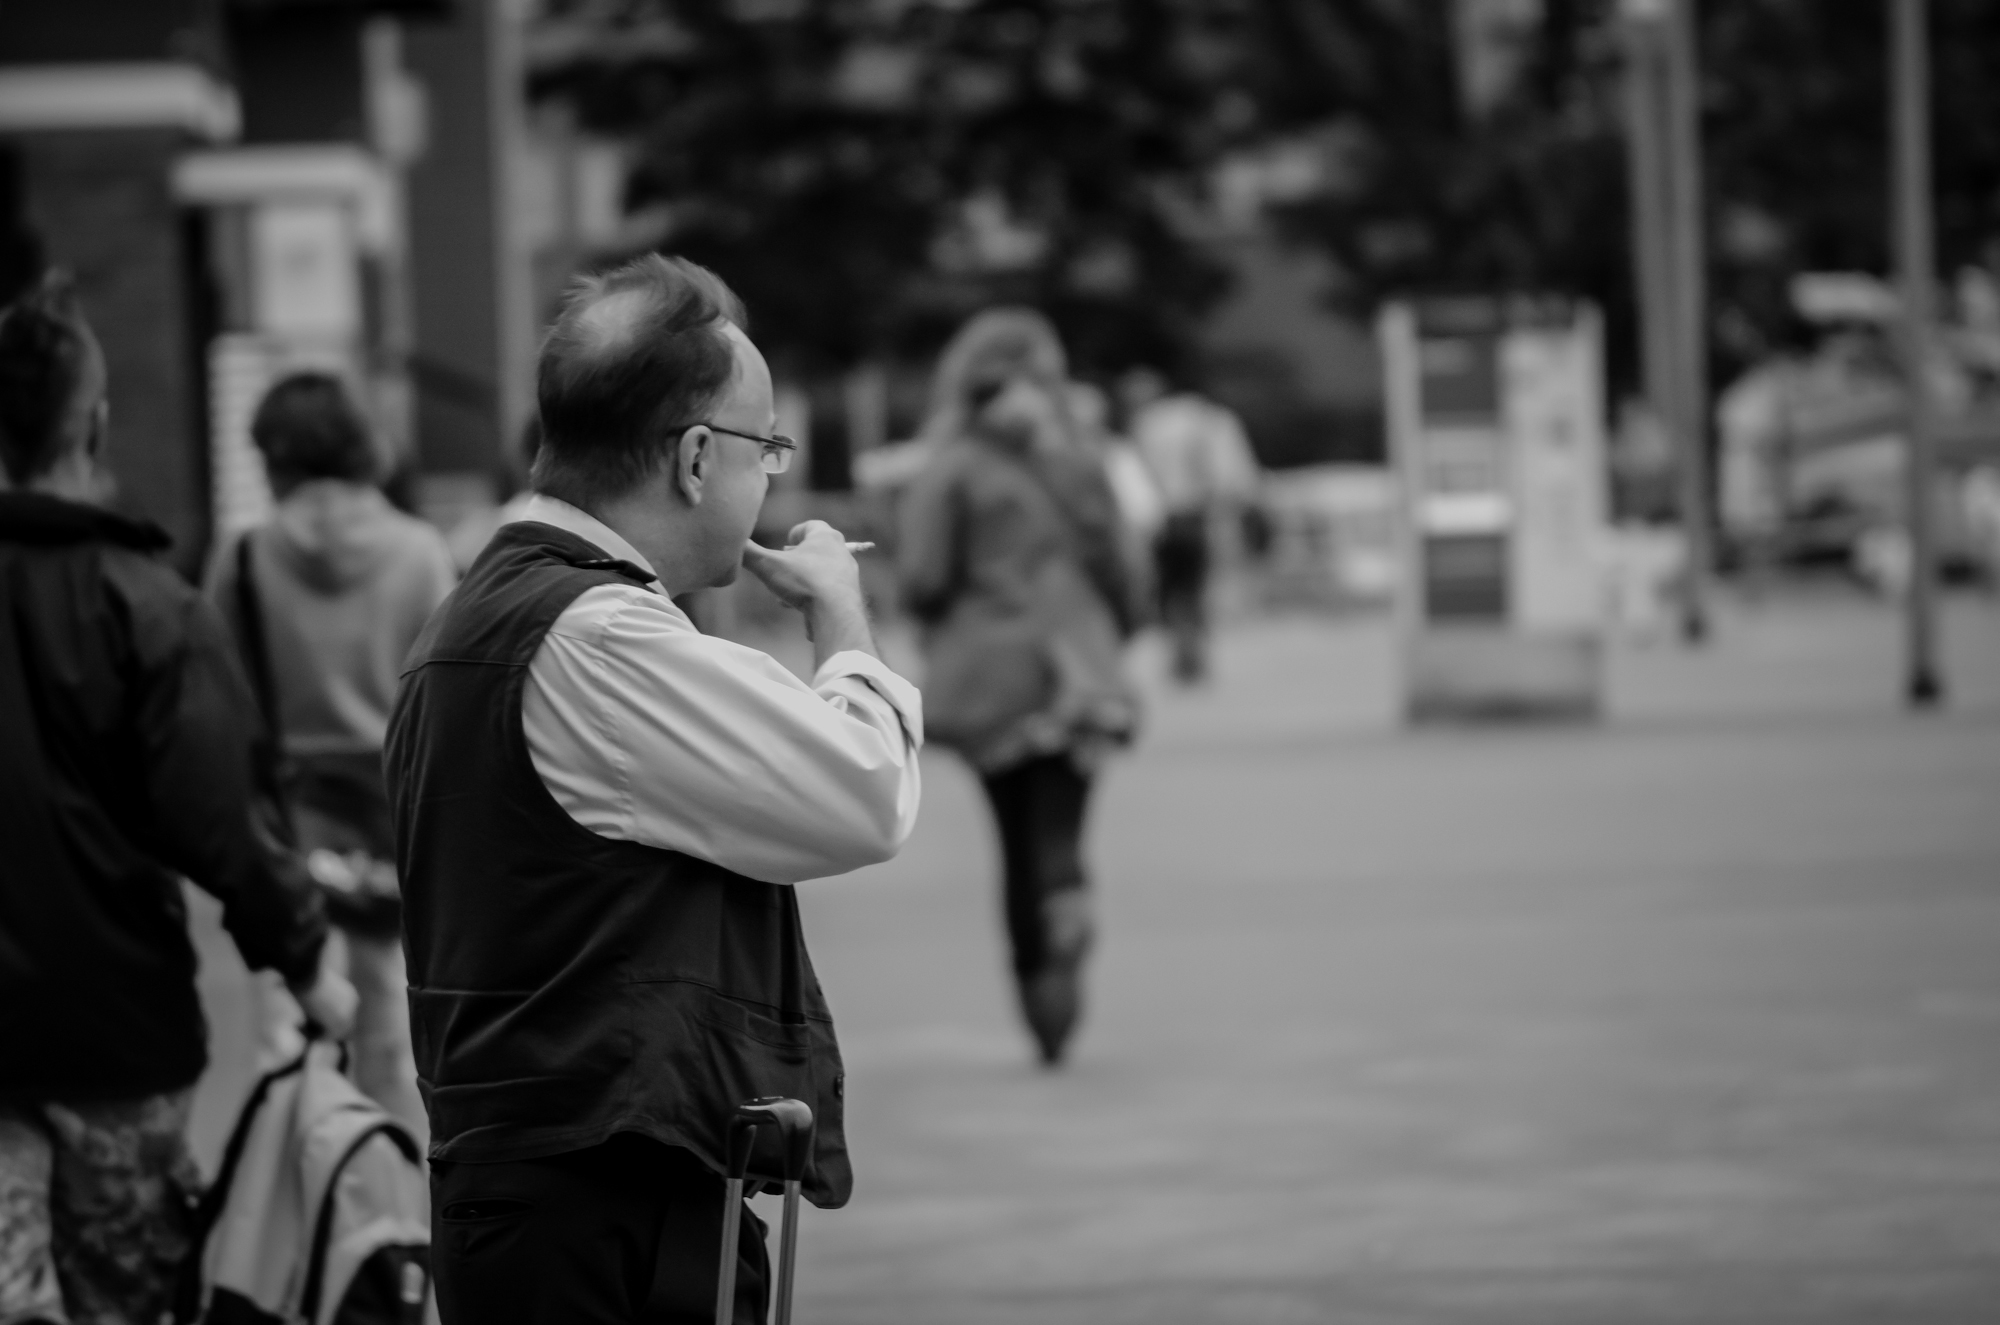
pedestrian, black and white, road, street, crowd, black, monochrome, infrastructure, monochrome photography